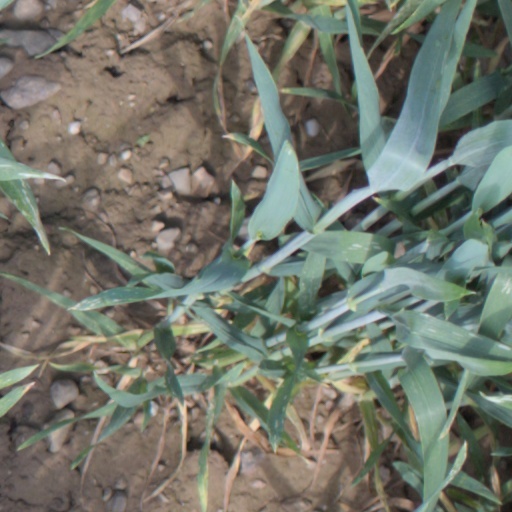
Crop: wheat